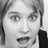
Emotion: surprise